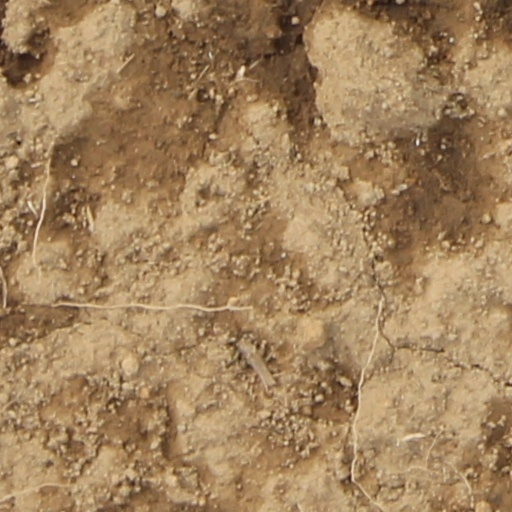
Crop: wheat